Margaritifera auricularia

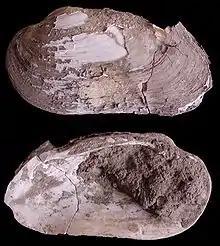
Spengler's freshwater mussel, a subfossil valve from the Holocene Scheldt deposits, in Belgium

When it is placed in the genus "Margaritifera" Schumacher, 1816, it is considered to be: